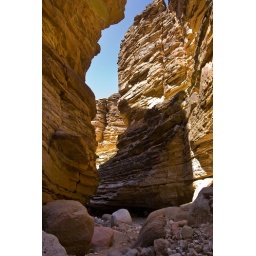
it was very hard to get a blue sky in these images